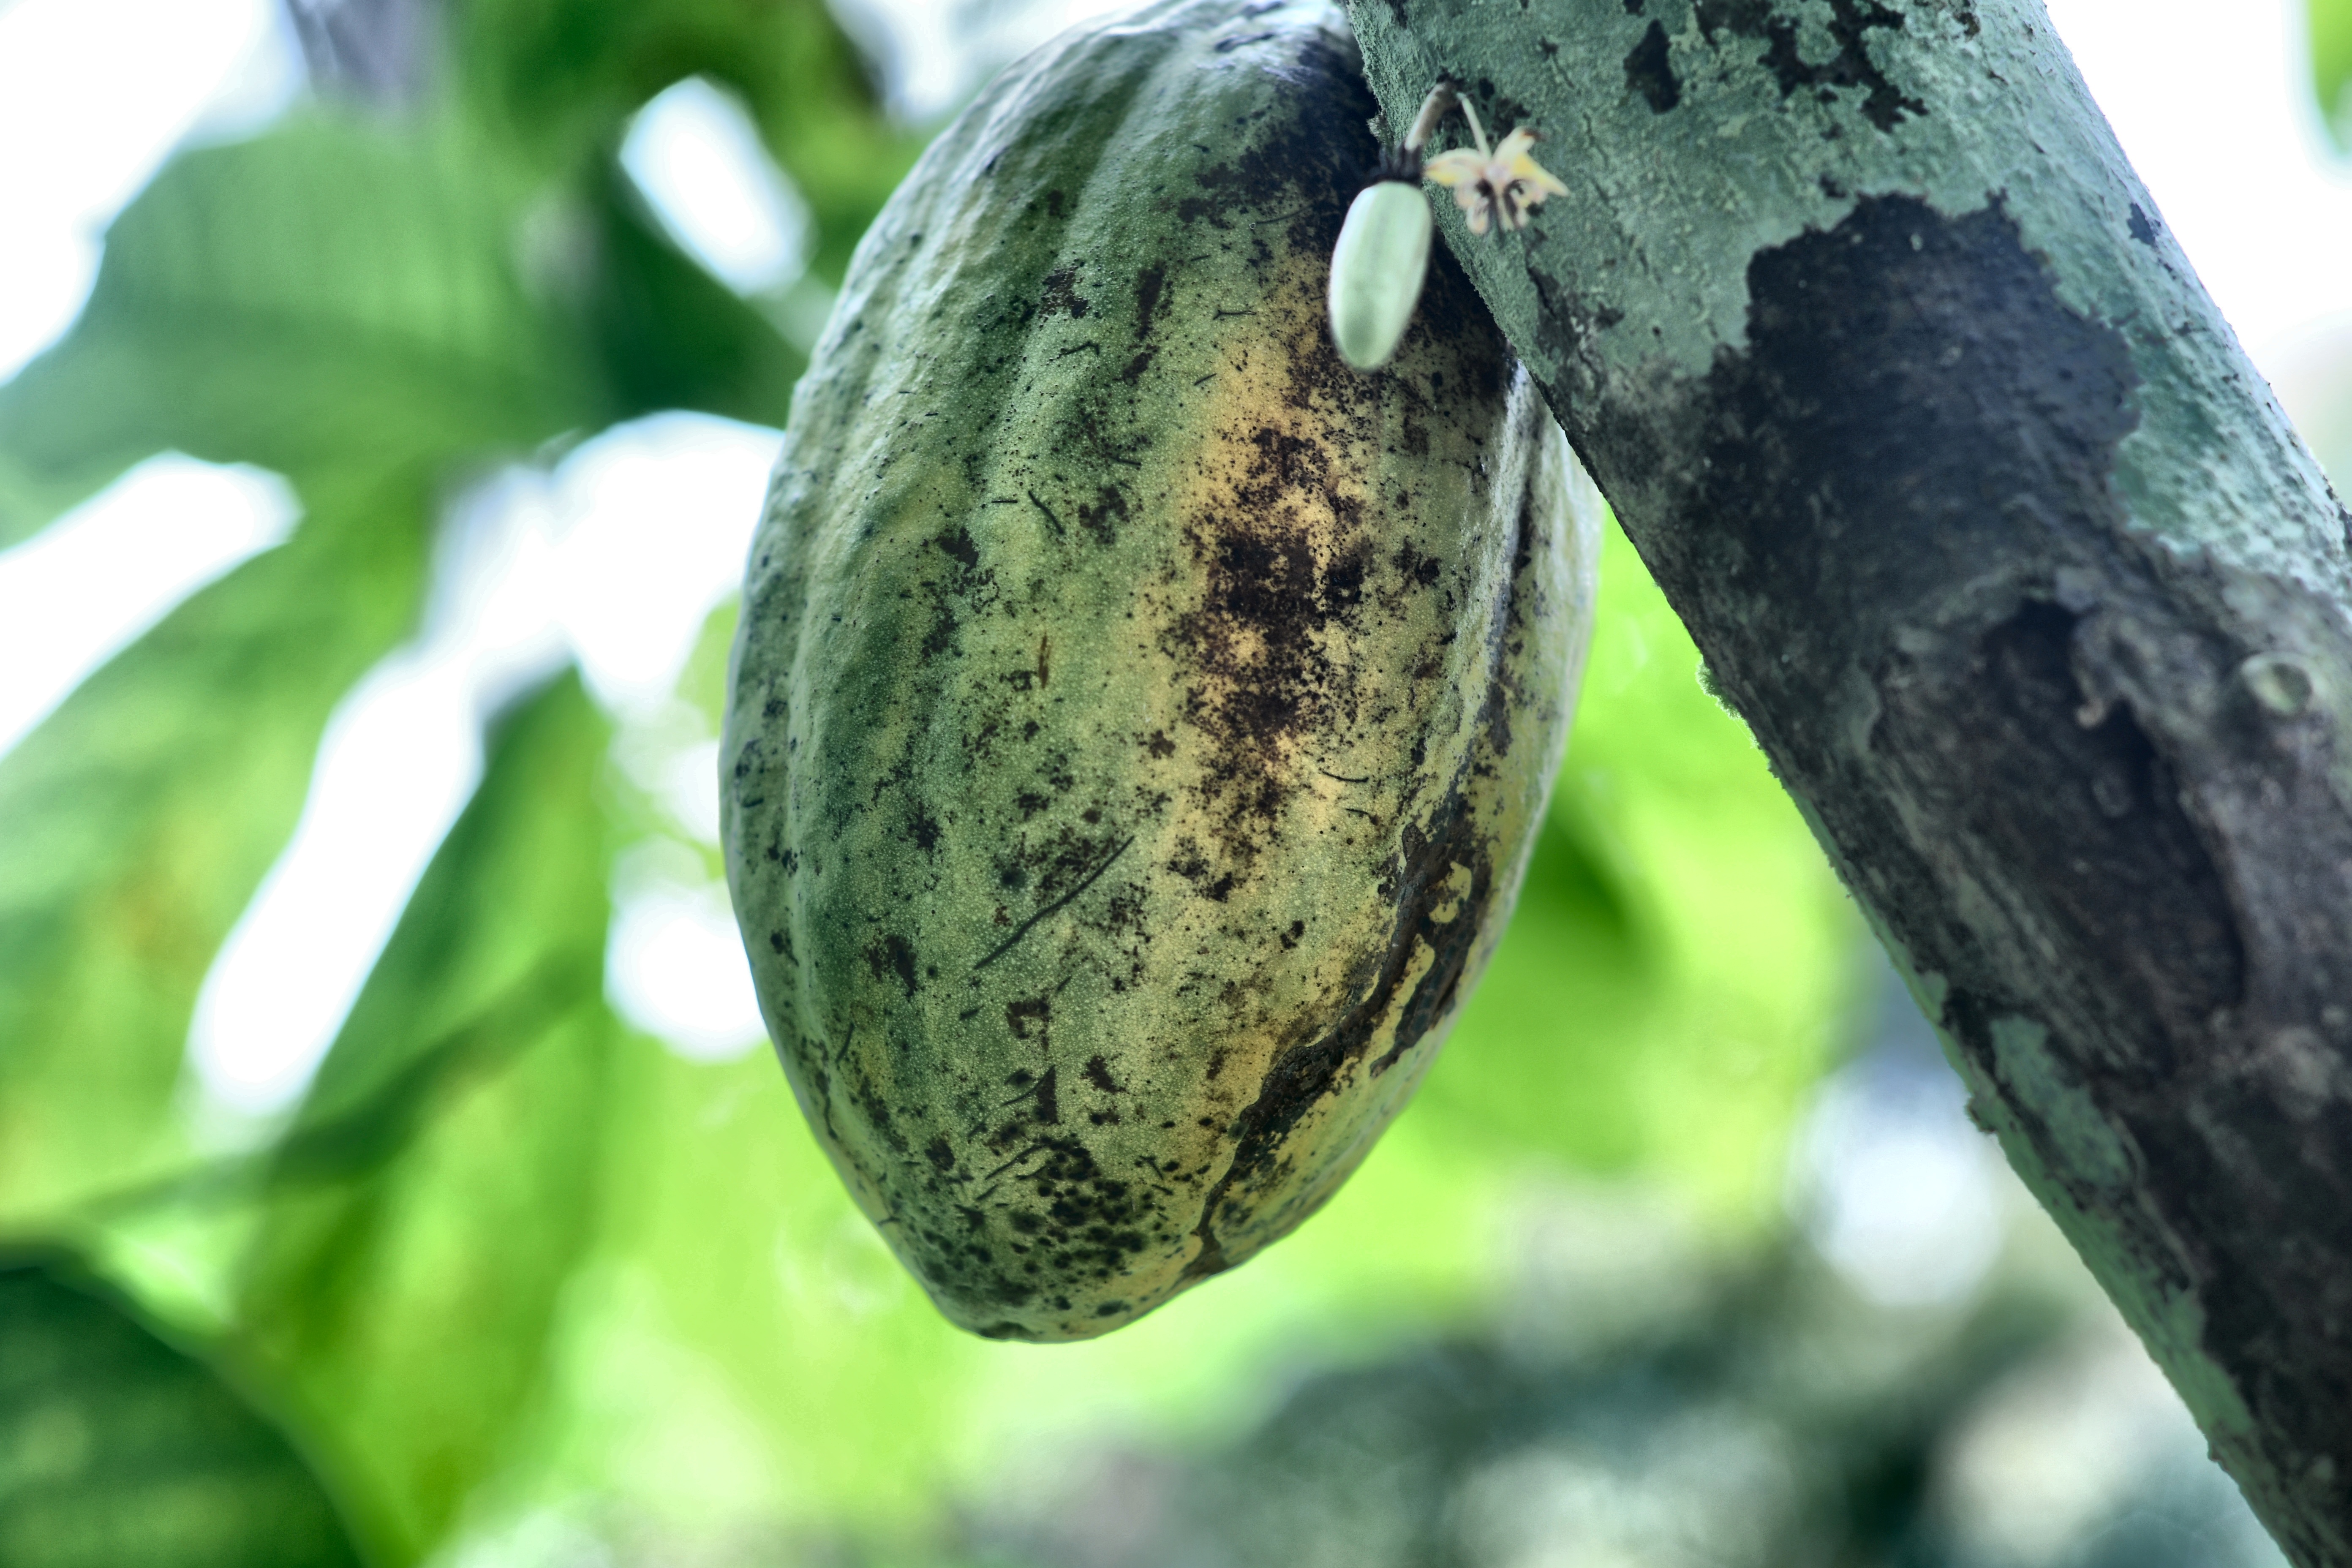
Maturity: unmature
Variety: Guiana